Esad Dauti

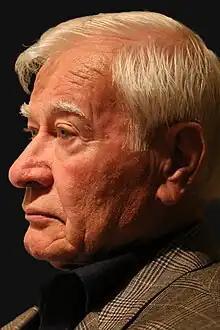
Esad Dauti aged 82

Esad Dauti (1937 – 2020) was an educationalist, member of parliament, environmentalist and entomologist. He was a co-founder of the Green Movement of Kosovo in 1990 and was three times member of parliament: in the Assembly of Kosovo in 1972, in the Assembly of the Republic of Kosovo in 1996 and in 2001 (as a member of the Democratic League of Kosovo which he helped found).